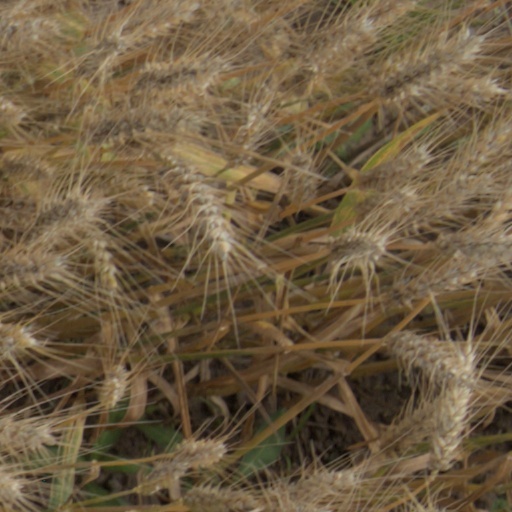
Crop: wheat